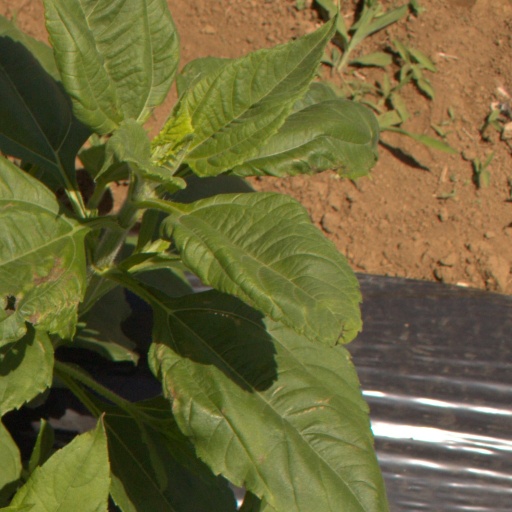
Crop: Jerusalem artichoke